Luxury Car (film)

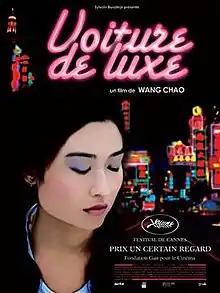
French one-sheet

Luxury Car is a 2006 film directed by Wang Chao. The film was produced by China's Bai Bu Ting Media and France's Rosem Films, and in association with Arte France Cinéma.